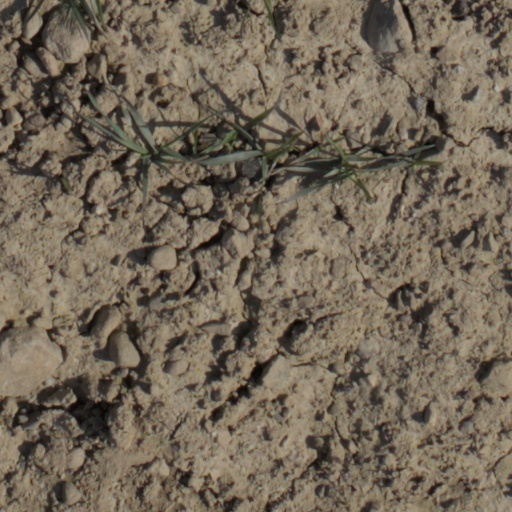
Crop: wheat